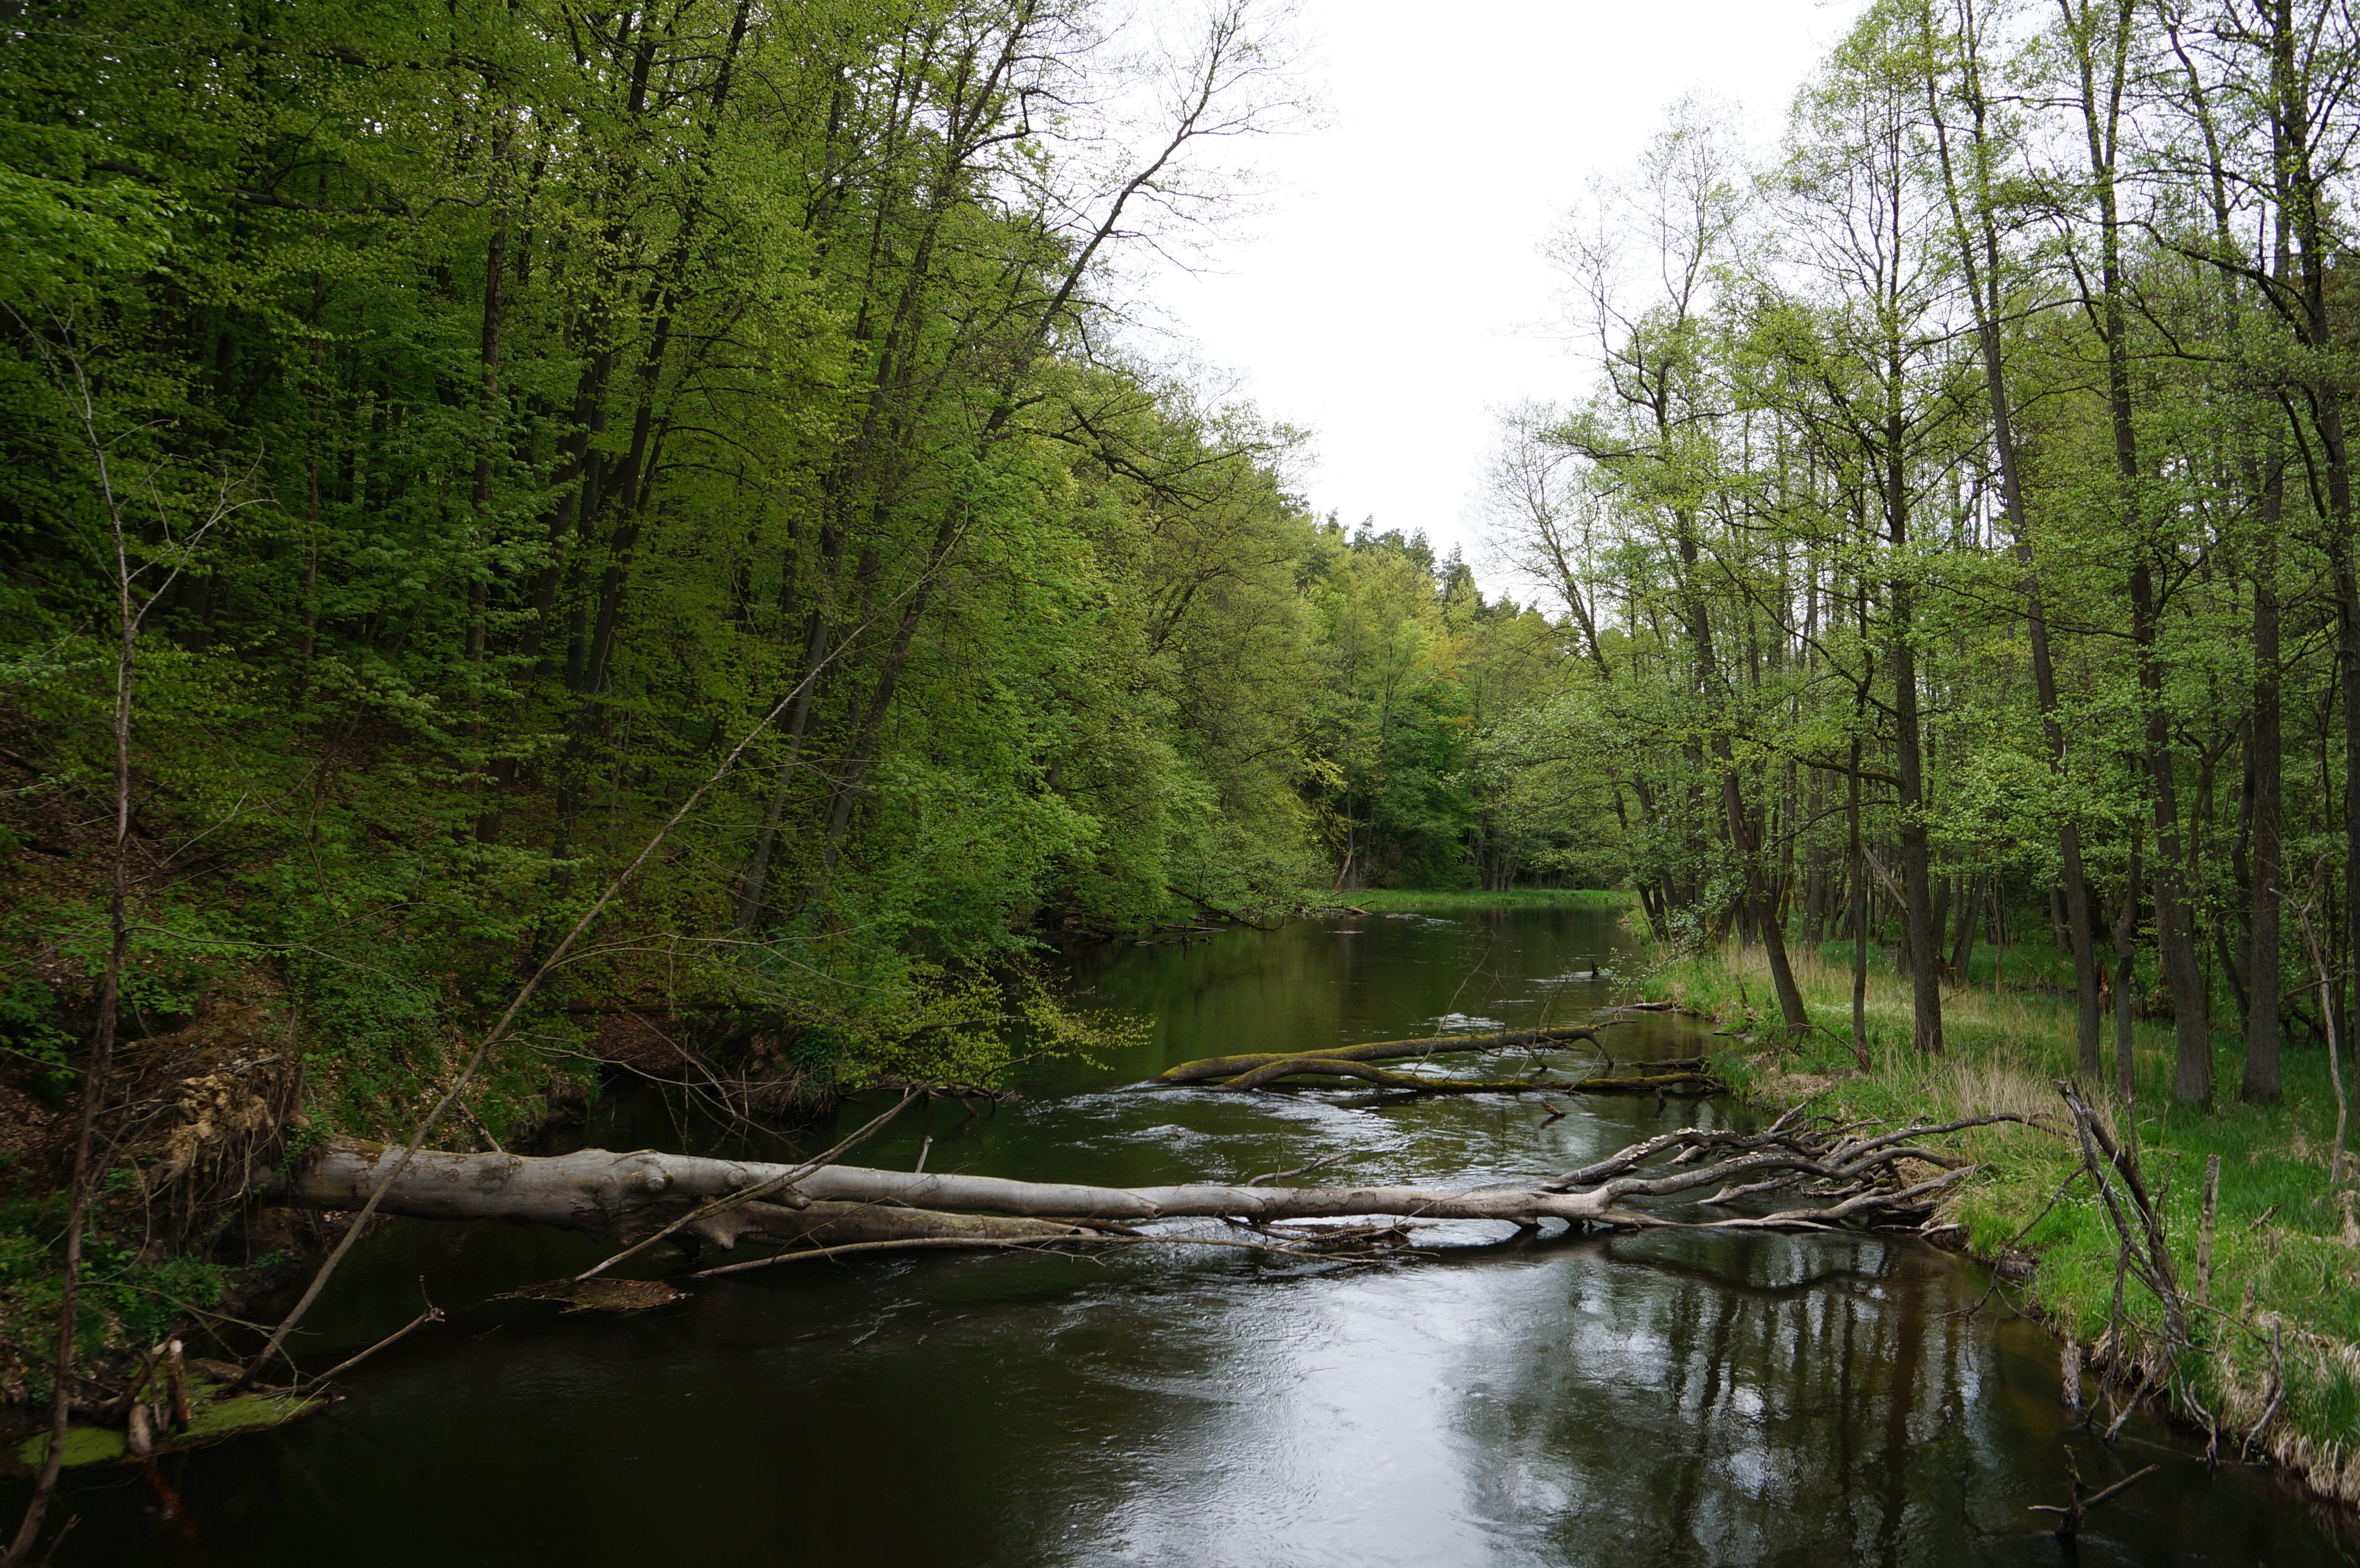
tree, nature, forest, creek, swamp, wilderness, lake, river, pond, stream, spring, reflection, rapid, waterway, body of water, bank, wetland, woodland, habitat, ecosystem, watercourse, nature reserve, the beauty of nature, fish pond, natural environment, geographical feature, bayou, riparian forest, drawa national park